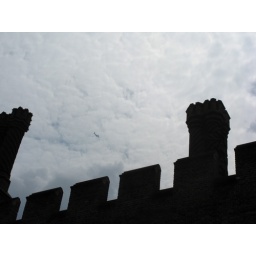
airplane sighted over the palace walls